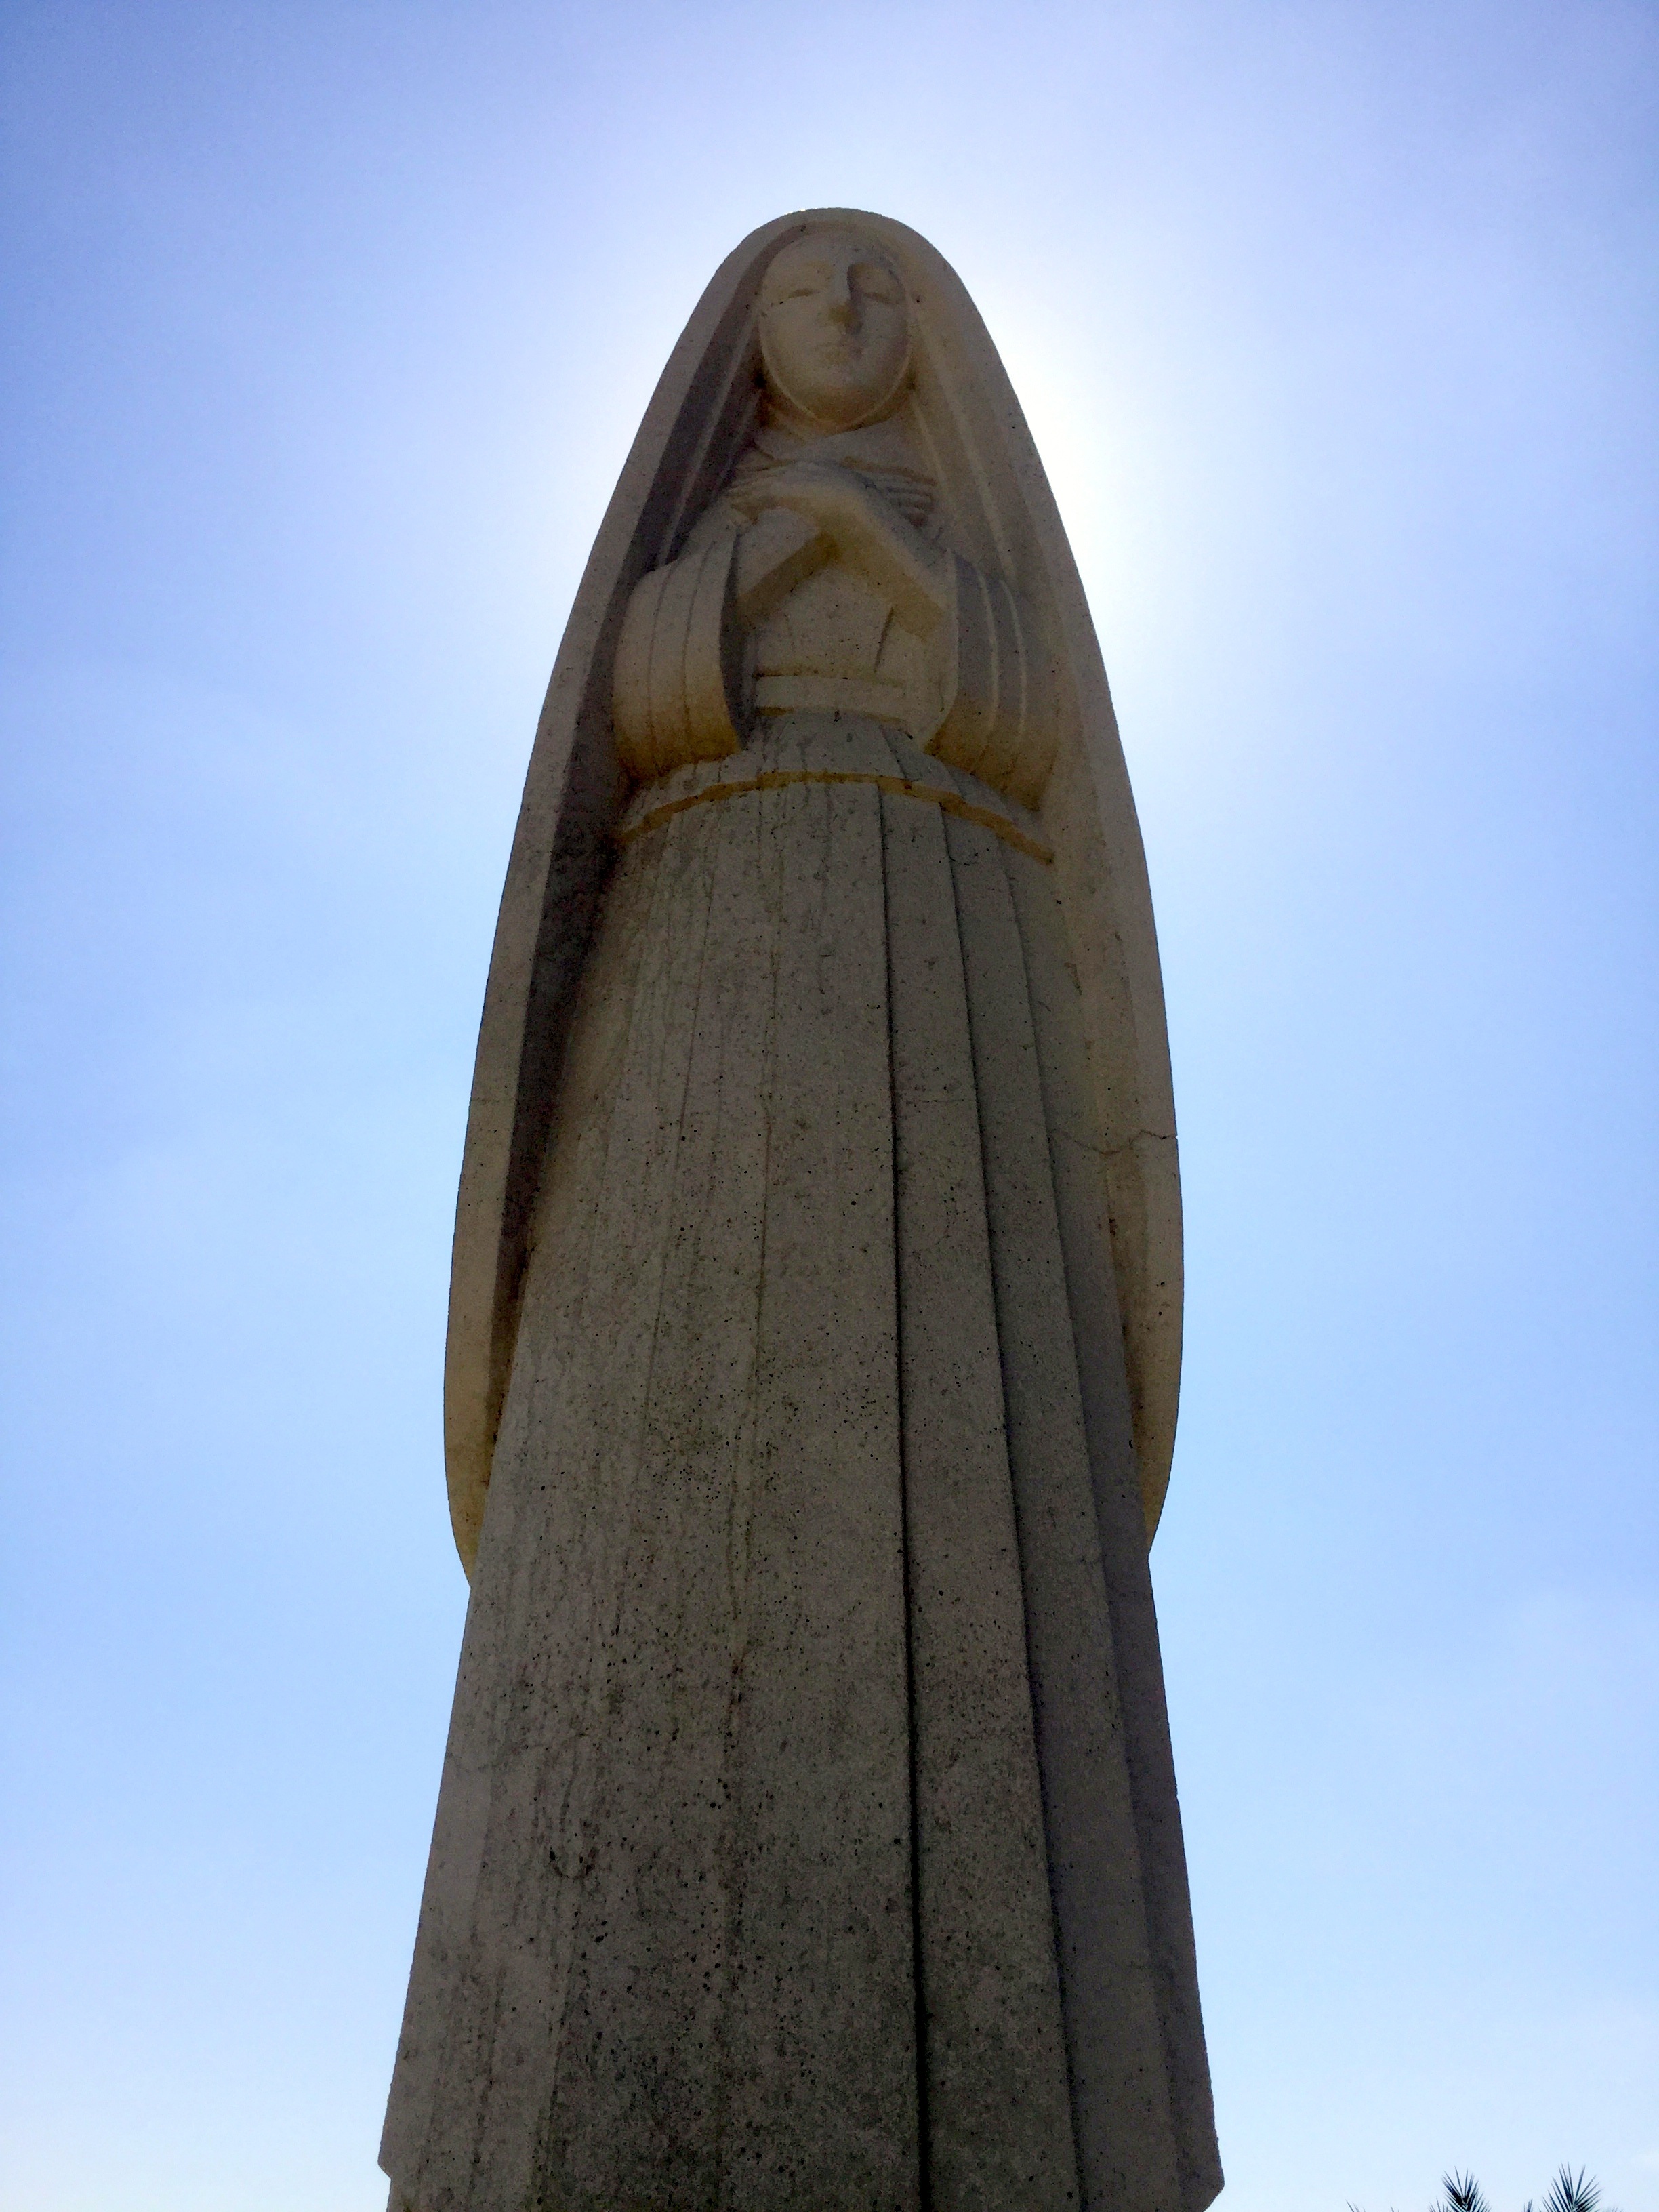
rock, monument, statue, california, sculpture, memorial, art, temple, carving, monolith, stele, santa monica, ancient history